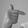
ASL letter: T